Yuddha Bhoomi

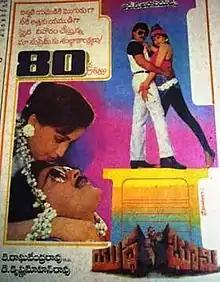

Yudda Bhoomi is a 1988 Telugu action film directed by K. Raghavendra Rao starring Chiranjeevi in the lead role opposite Vijayashanti with Jaggayya, Mohan Babu, Murali Mohan, Nutan Prasad and Allu Ramalingaiah playing other important roles. Bollywood actor Shakti Kapoor in his second Telugu film essayed an antagonistic role alongside Mohan Babu.